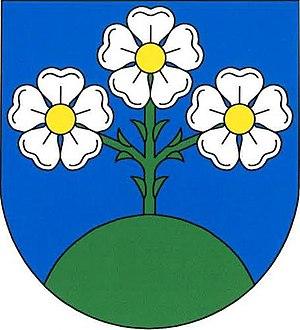
Staré Hobzí est une commune du district de Jindřichův Hradec, dans la région de Bohême-du-Sud, en République tchèque. Sa population s'élevait à 532 habitants en 2020.